Lakeside Cemetery Chapel

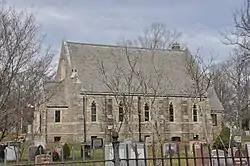

The Lakeside Cemetery Chapel is a historic chapel in Lakeside Cemetery, on North Avenue in Wakefield, Massachusetts. The stone chapel, built 1913, is one of a few Neo-Gothic buildings in the town. Roughly resembling English country churches, the building has a steeply pitched slate roof, with sidewalls containing supporting buttresses. The front and rear of the chapel both have projecting entry sections that repeat the sharply pitched gable.